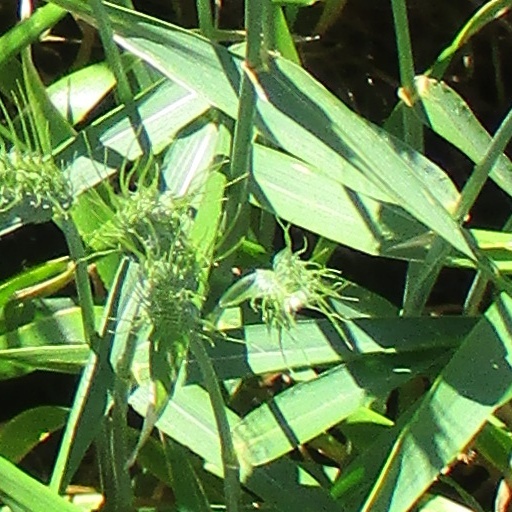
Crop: wheat